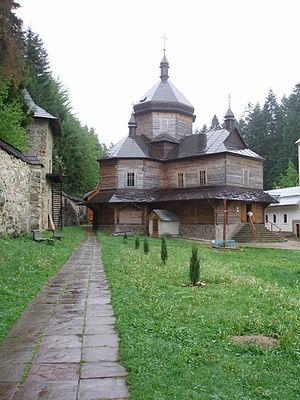
Un skite est un ermitage, dans lequel un groupe d'ermites vit en retrait sous l'autorité d'un monastère principal, en adoptant sa règle monastique. Ceci leur permet de pouvoir méditer dans la solitude tout en étant soutenus dans leurs besoins matériels et spirituels par le monastère dont ils dépendent. Le terme est utilisé en grec pour désigner les ascètes.